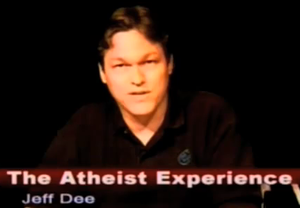
Jeff Dee est un artiste et concepteur de jeux américain. Il était le plus jeune artiste de l'histoire de la société pionnière de jeux de rôle TSR lorsqu'il a commencé son travail à l'âge de dix-huit ans. Il a également conçu le jeu de super-héros Villains and Vigilantes. Il était co-animateur de podcasts de promotion de l'athéisme via ses séries The Atheist Experience et Non-Prophets.